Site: brandenburg
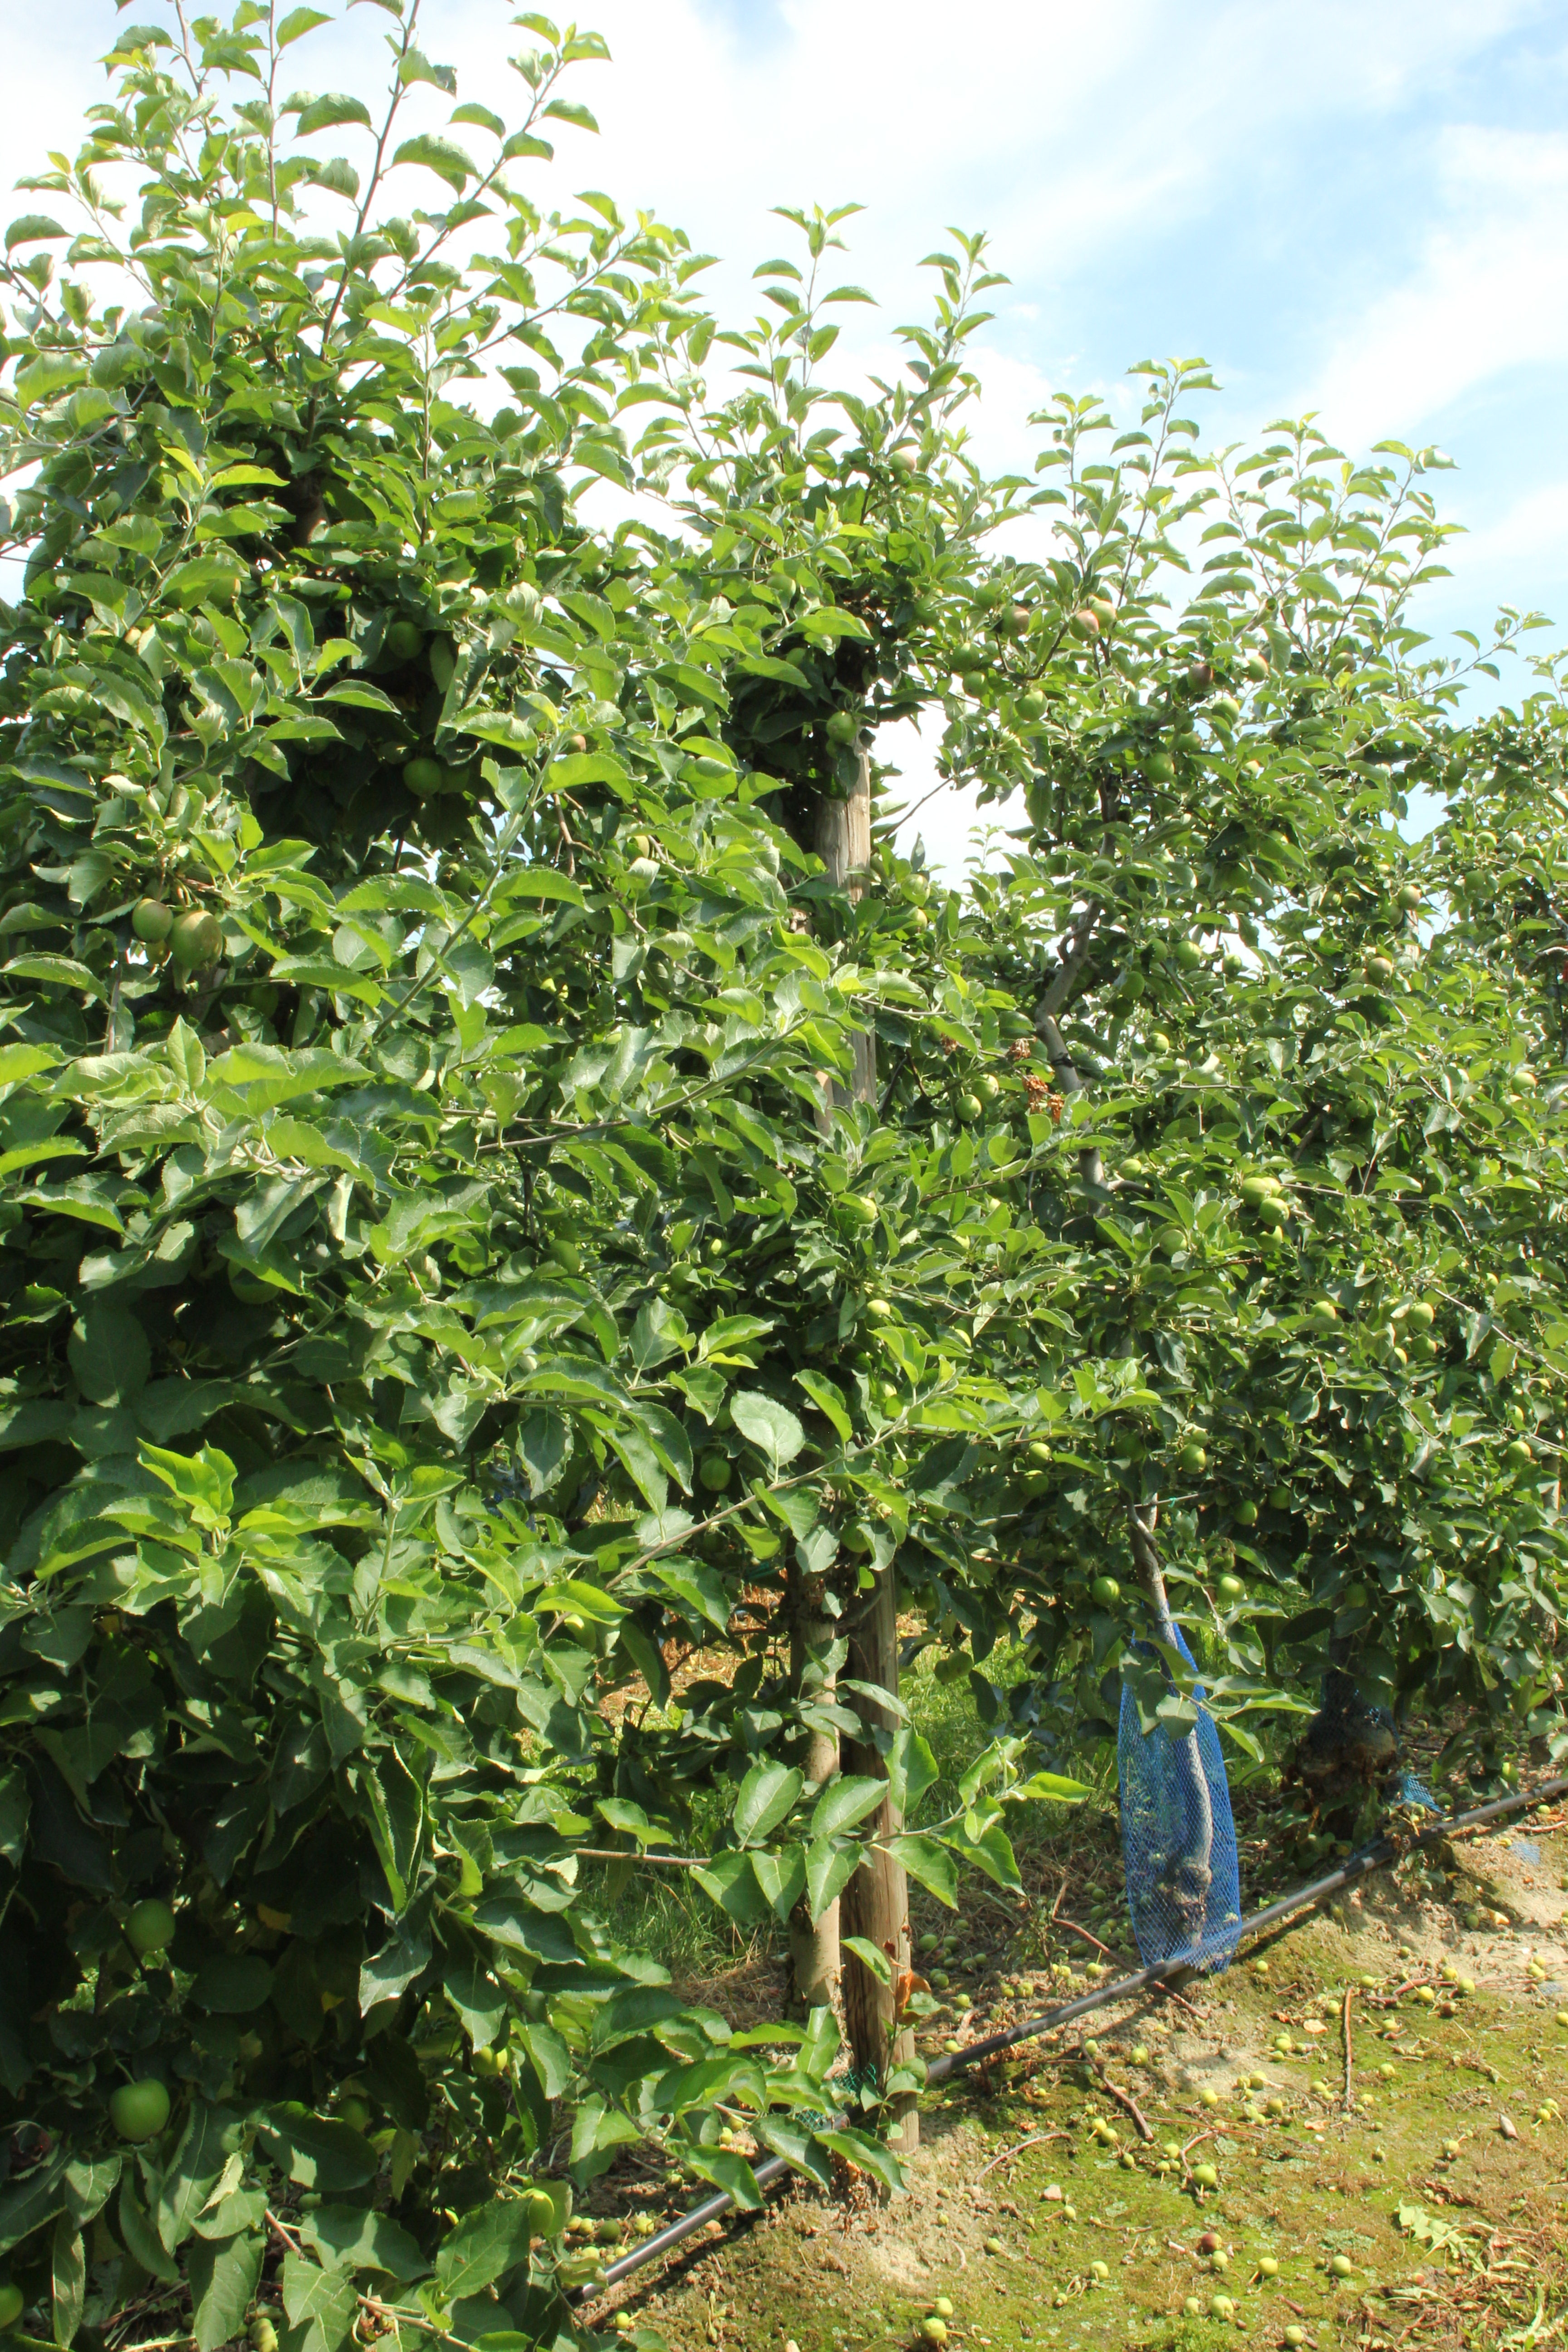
Growth stage (BBCH 74): Development of fruit